Jackie Curtis

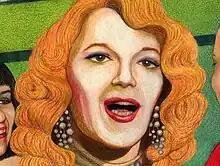
Painting by Gary LeGault of Jackie Curtis at SNAFU in 1980

In 1974, Curtis and Holly Woodlawn performed together in "Cabaret in the Sky: An Evening with Holly Woodlawn and Jackie Curtis" at the New York Cultural Center. The poster for the show was designed by "Interview" magazine illustrator Richard Bernstein.